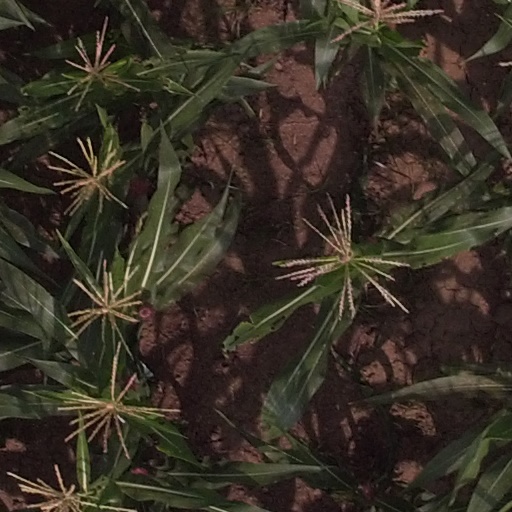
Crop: maize; corn